East Haven, Angus

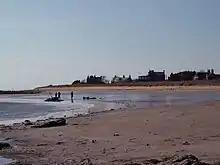
The beach at East Haven

East Haven is a fishing village in the council area of Angus, Scotland. It is situated east of Carnoustie and south west of Arbroath. The closest city, Dundee, is to the west.